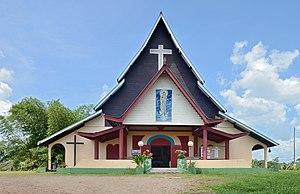
L'église de Cacao en Guyane.
Cacao est un village de la commune française de Roura située dans le département de la Guyane. Cacao est l'un des premiers fournisseurs de produits maraîchers du département.